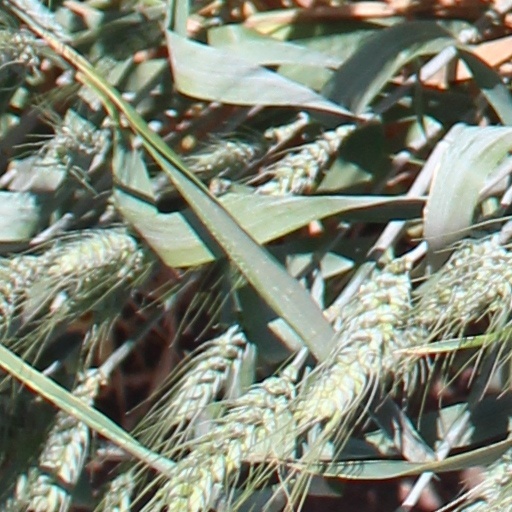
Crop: wheat